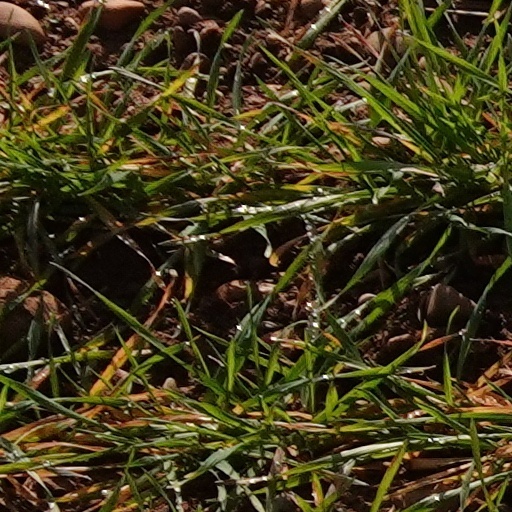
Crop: wheat